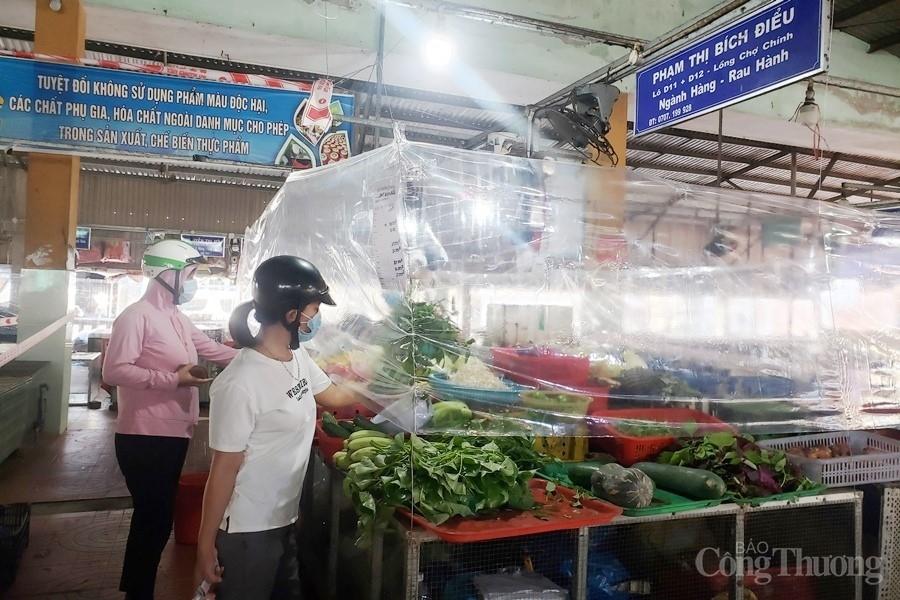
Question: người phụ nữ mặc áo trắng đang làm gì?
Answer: đang lựa rau củ quả